The Tale of Samuel Whiskers or The Roly-Poly Pudding

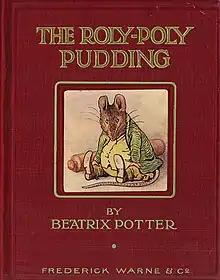
First edition cover

The Tale of Samuel Whiskers or The Roly-Poly Pudding is a children's book written and illustrated by Beatrix Potter and first published by Frederick Warne & Co. in October 1908 as "The Roly-Poly Pudding". In 1926, it was re-published as "The Tale of Samuel Whiskers". The book is dedicated to the author's fancy rat "Sammy" and tells of Tom Kitten's escape from two rats who plan to make him into a pudding. The tale was adapted to animation in 1993.